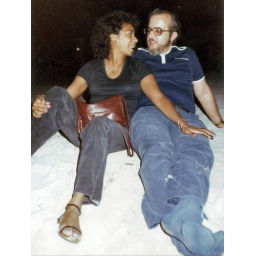
there's no sand in the world like on the beach in negril!